Eriq Zavaleta

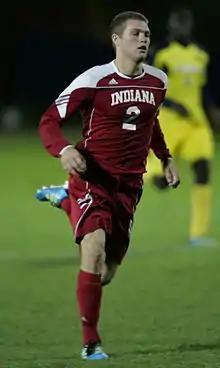
Zavaleta playing for Indiana Hoosiers in 2011

Eriq Anthony Zavaleta (born August 2, 1992) is a professional footballer who plays as a center-back for Major League Soccer club LA Galaxy. Born in the United States, he plays for the El Salvador national team.